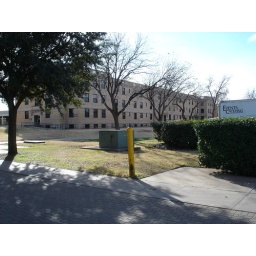
Mocking bird on the yellow post. McKenzie dorm (where I lived freshman year) is in the background.